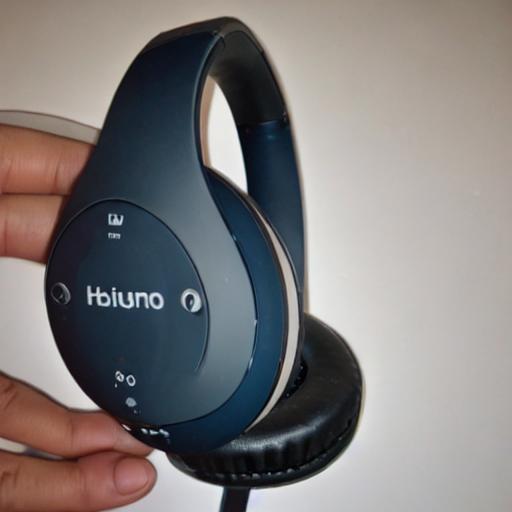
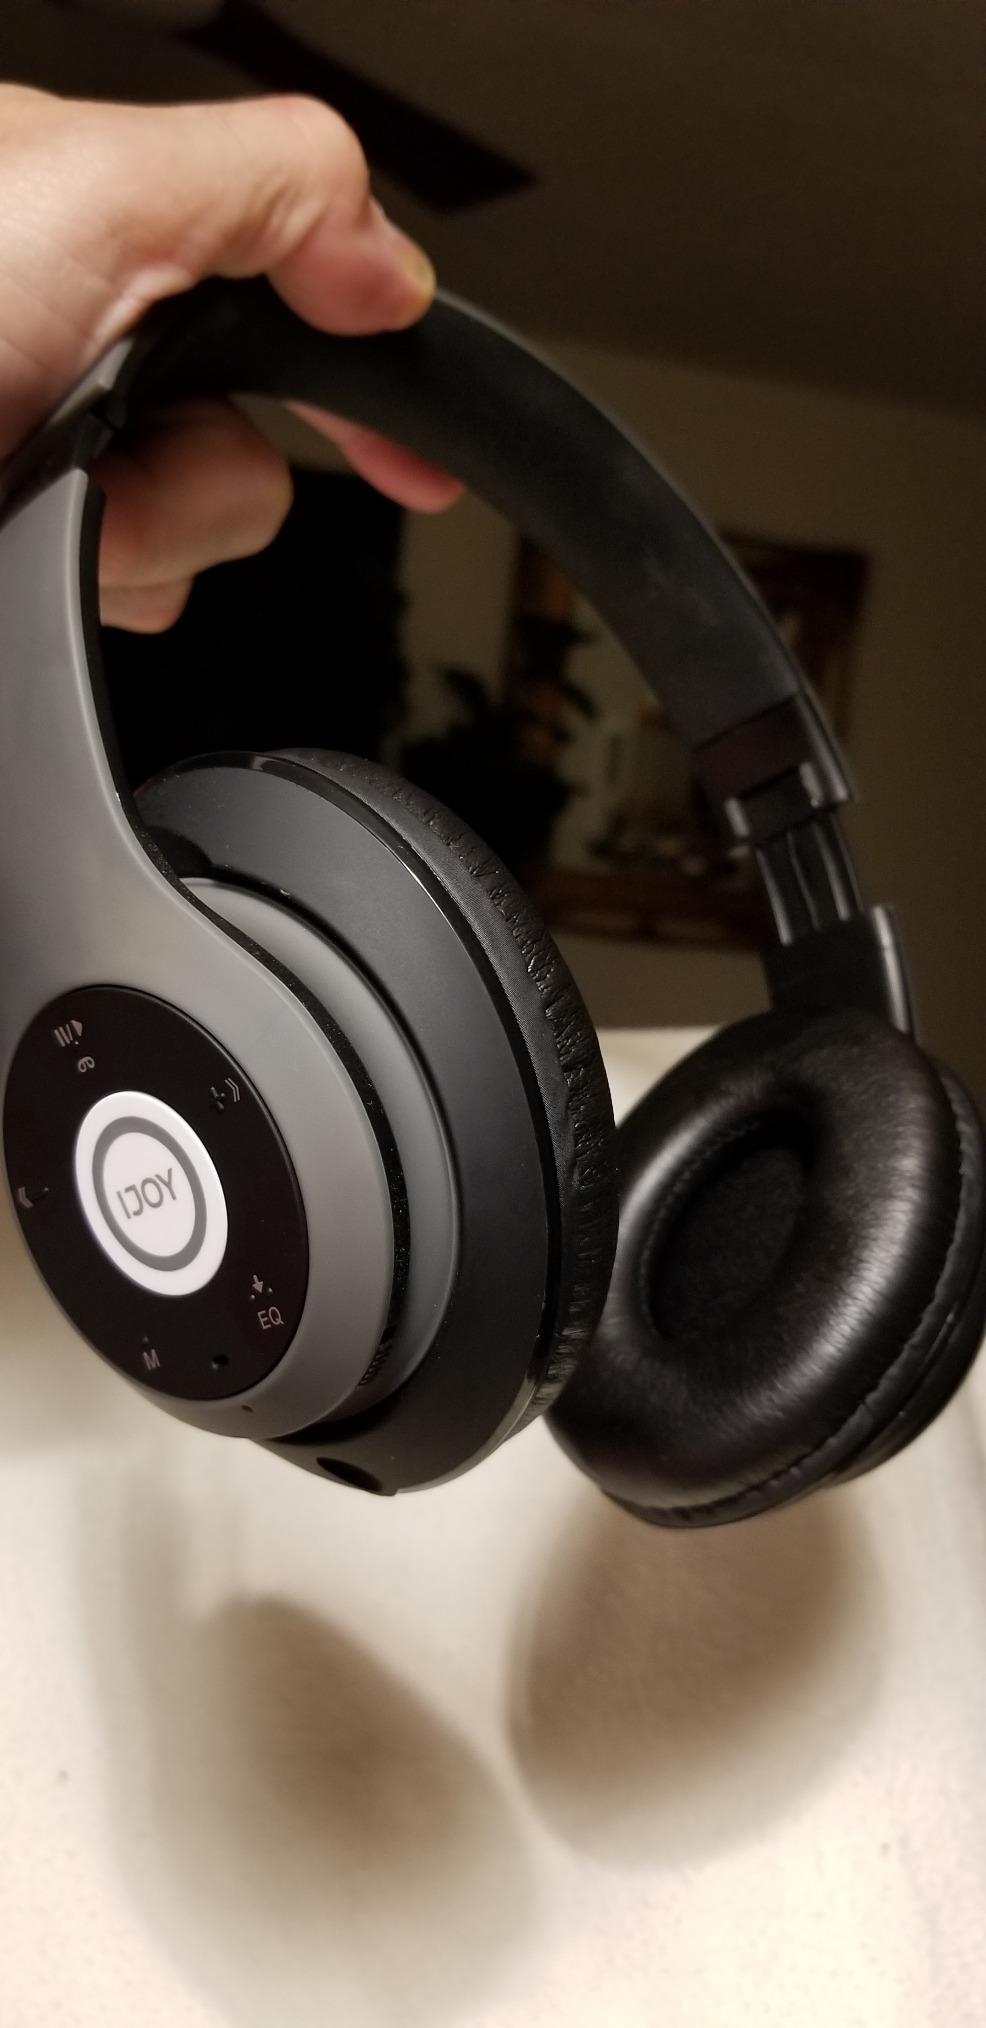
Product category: headphones
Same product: no